Basilicata

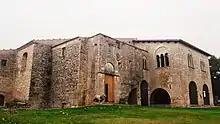
Abbey of Santissima Trinità

Basilicata has a variety of archeological sites containing traces of Prehistoric, Greek, Roman and Jewish heritage: